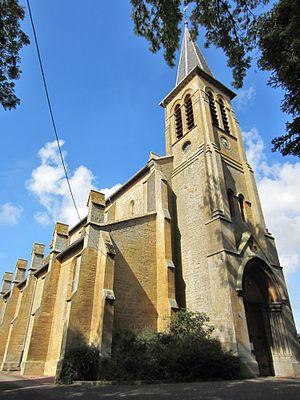
Xivry-Circourt est une commune française située dans le département de Meurthe-et-Moselle en région Grand Est.